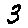
Label: 3